Nobar

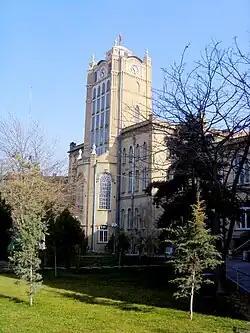
Tabriz Municipality Palace; this building was built by German forces on Nobar Cemetery.

Nobar is an ancient and historical district in south of Tabriz, Iran. Nobar bath and Saat Tower are located in this district. The Saat Tower was built by in 1934 at the site of the historical cemetery of the Nobar district.